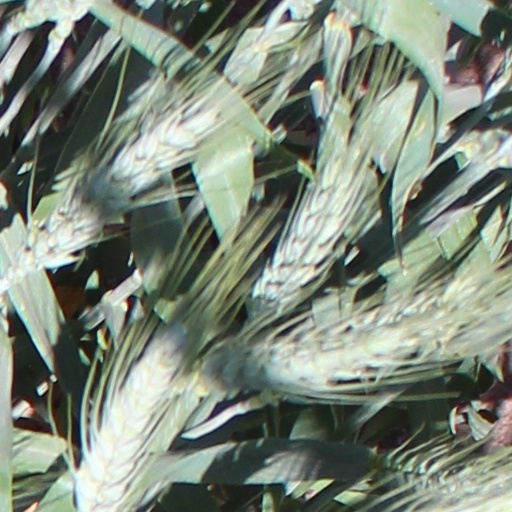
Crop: wheat